Illiana Expressway

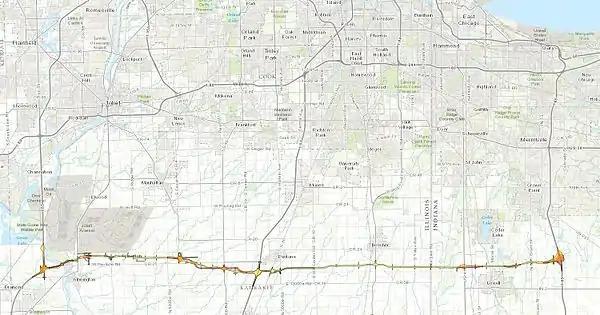
Tier Two Alternatives for the Illiana Expressway

The proposed route of the Illiana Expressway would have placed it between Interstate 55 in Illinois and Interstate 65 in Indiana, passing just south of the Joliet Army Ammunition Plant.